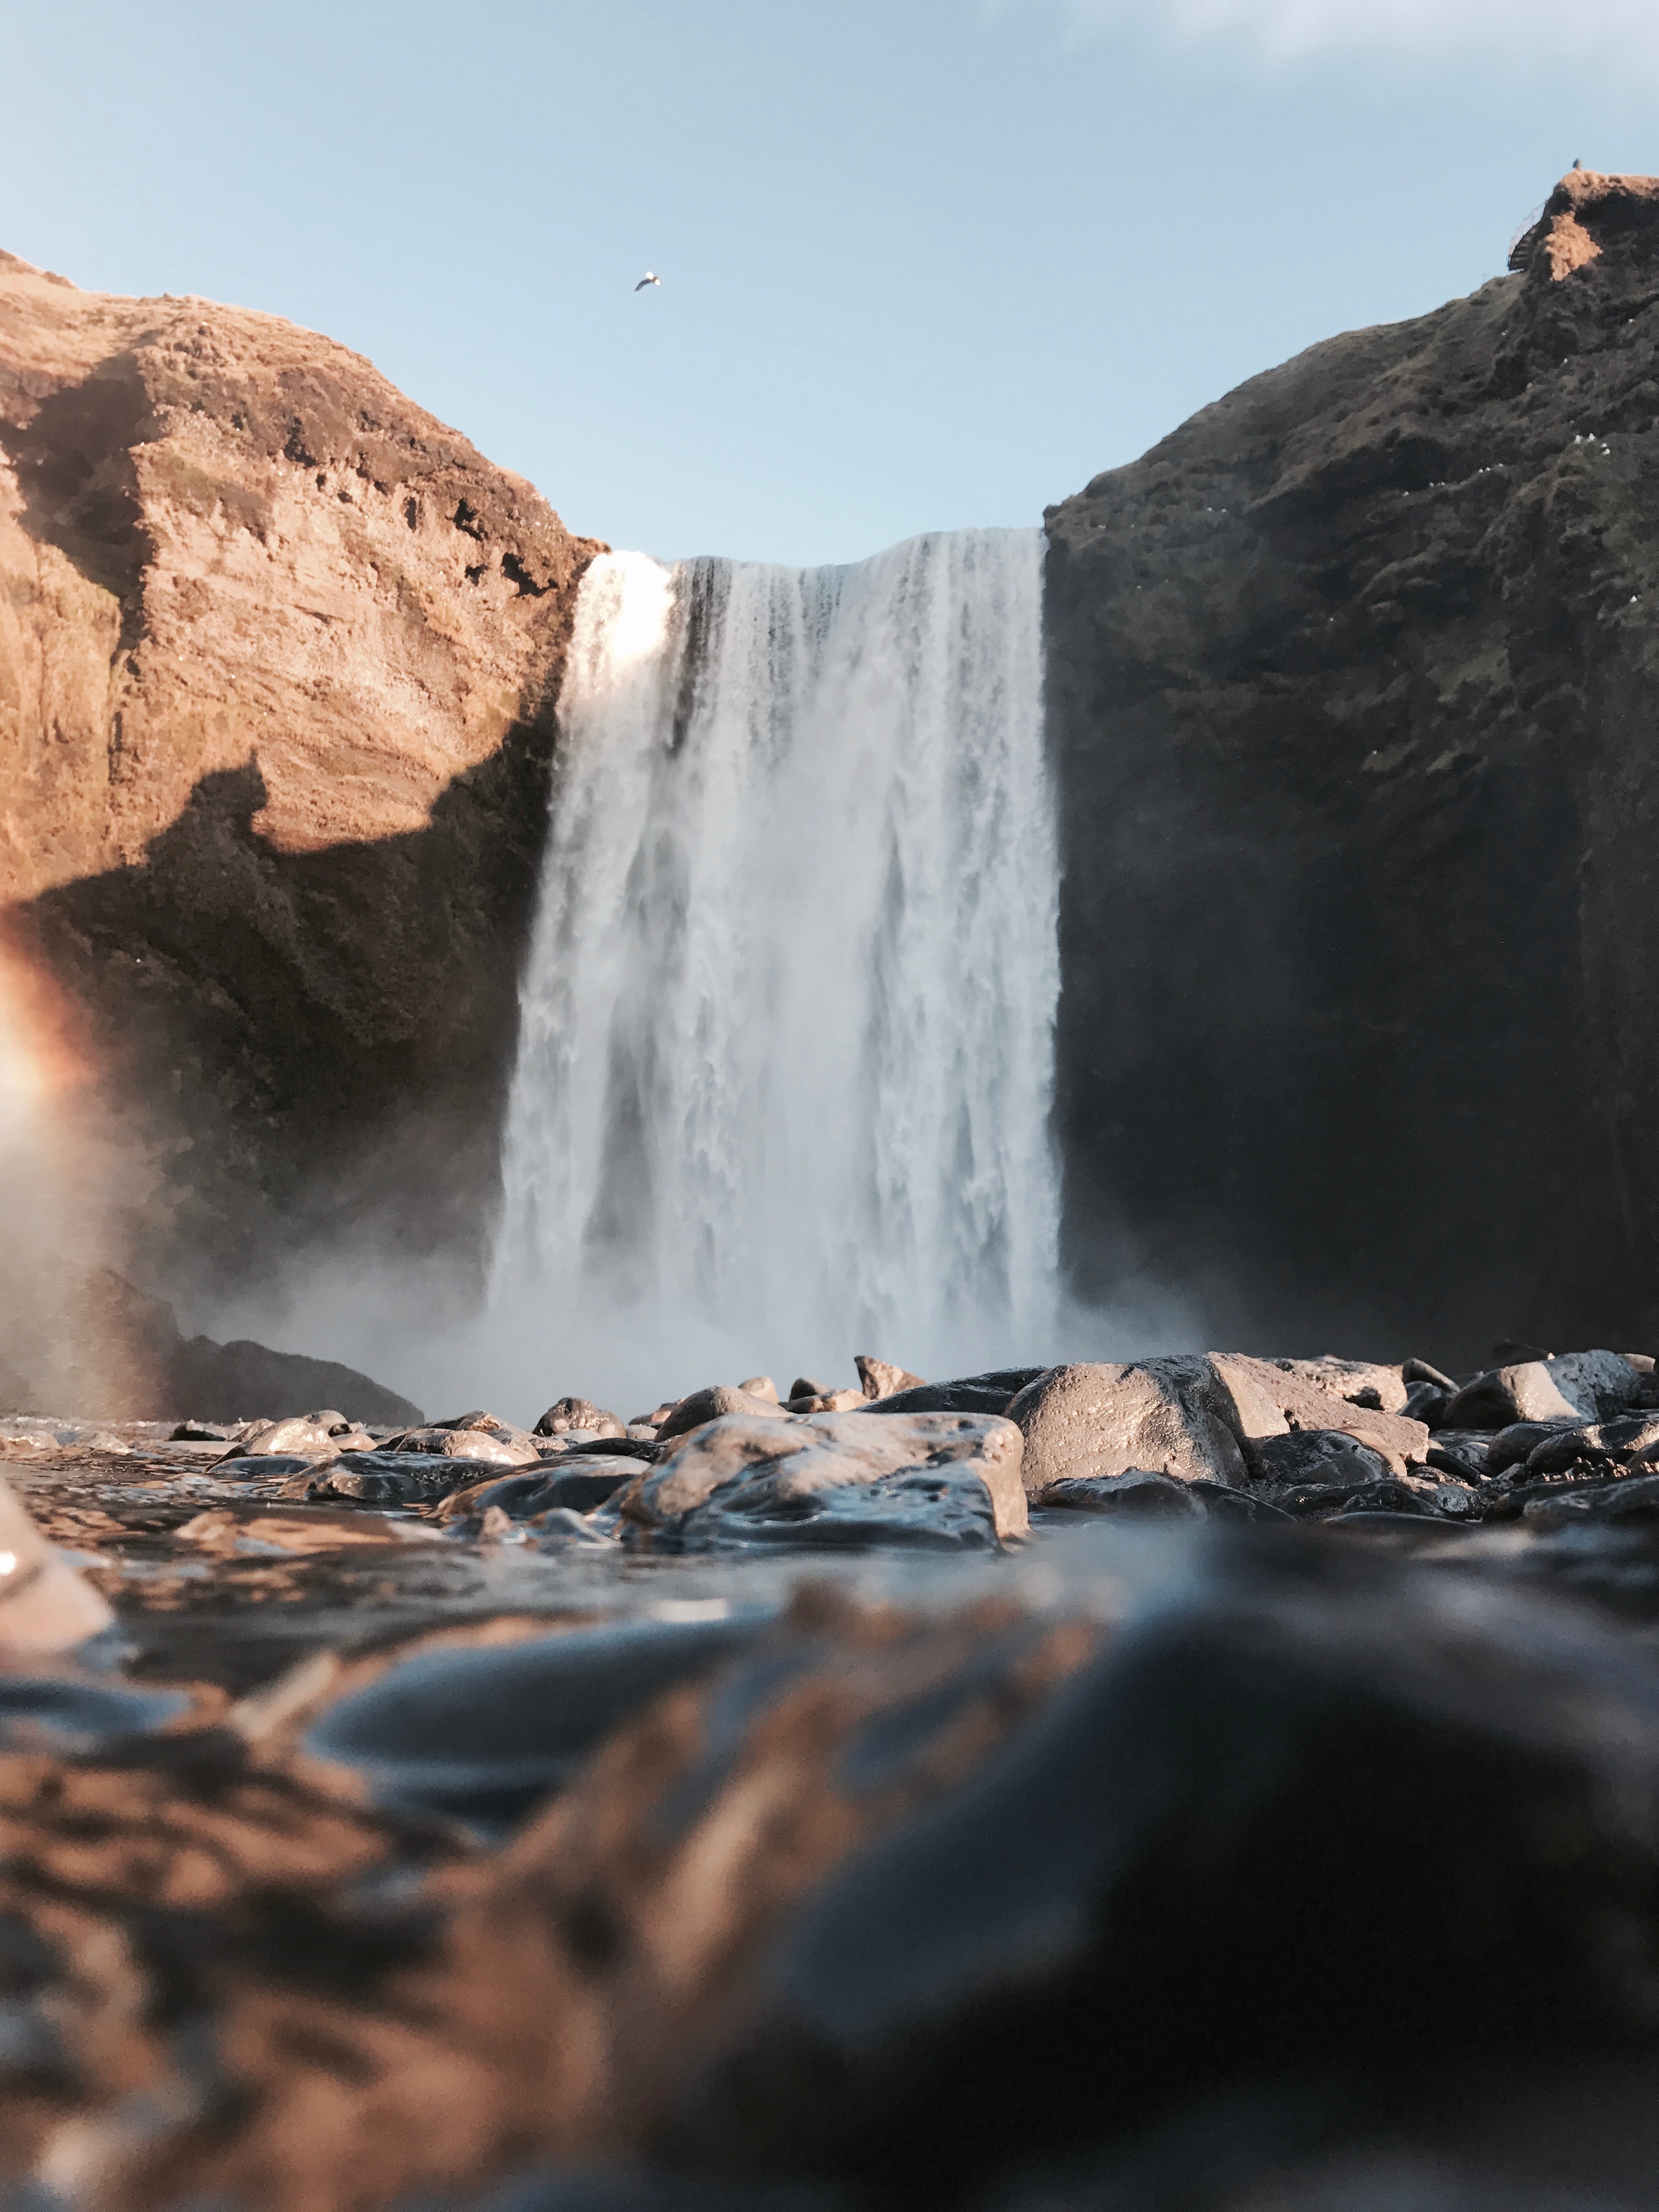
landscape, sea, coast, water, nature, rock, waterfall, mountain, wave, river, cliff, rapid, terrain, body of water, water feature